Santa Teresa la Antigua

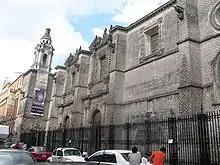
The Santa Teresa la Antigua building

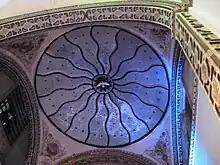
Cupola of the convent area

Santa Teresa la Antigua is a former convent located in the historic center of Mexico City on Licenciado Primo de Verdad #6 just northeast of the city's main plaza. The complex ceased to be a convent in the latter part of the 19th century and has housed the Santa Teresa la Antigua Alternative Art Center since 1989.